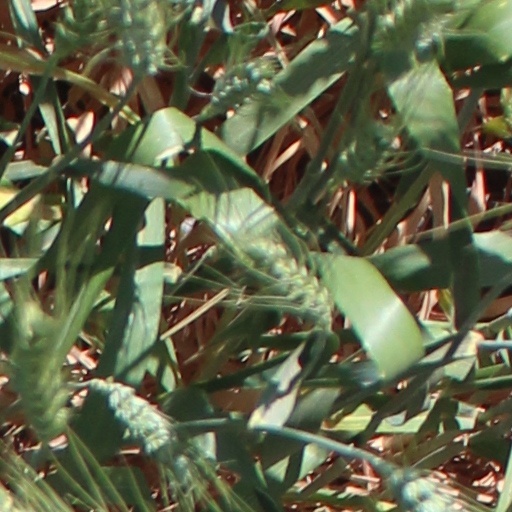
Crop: wheat